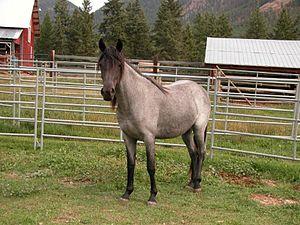
Le Kentucky Mountain Saddle Horse est une race chevaline de taille variable, originaire de l'est de l'État du Kentucky, aux États-Unis. La race a été développée comme cheval à tout faire apte aux travaux fermiers et à la selle, avec influence du Tennessee Walker et d'autres chevaux d'allures. En 1989, la Kentucky Mountain Saddle Horse Association est créée et en 2002, la filiale Spotted Mountain Horse Association est développée dans le but d'enregistrer les Kentucky Mountain Saddle présentant des marques blanches étendues ou des robes pie.